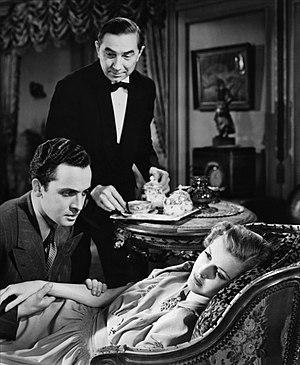
Aaron Rosenberg, né le 26 août 1912 à Brooklyn, mort le 1ᵉʳ septembre 1979 à Torrance, est un producteur et assistant-réalisateur américain.
Le Gorille est une comédie horrifique américaine, réalisée en 1939 par Allan Dwan, avec les Ritz Brothers, Lionel Atwill et Bela Lugosi. Elle est basée sur une pièce éponyme de Ralph Spence